Violetta Villas

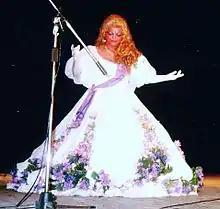
Villas in Christian Dior crinoline

In 1964 at the National Festival of Polish Song in Opole, Bruno Coquatrix invited her to France. At the 3rd Festival International des Variétés et Music-Halls in Rennes, Villas received her Grand Prix International d'Interpretation (she sang including Ave Maria). In 1965, she performed at the Fontaine Theatre (show Roue de la Chance, director André Chanu). In 1966, at a personal request of Bruno Cocquatrix, Villas appeared in the "Grand Music Hall de Varsovie", revue program at Olympia. The premiere was 26 July 1966. Villas sang including Ave Maria no Morro and Hiroshima Mon Amour. In Paris she was approached by Frederic Apcar, who invited her to Las Vegas.